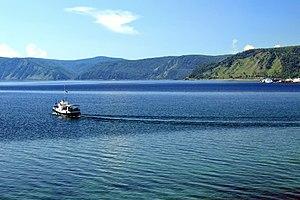
Le Parc national Pribaikalsky couvre la côte sud-ouest du lac Baïkal, dans le sud-est de la Sibérie. Il a été fondé en 1986 et couvre une surface de 4 173 km². La bande côtière comprend certaines crêtes de montagne à l'ouest, ainsi que des îles comme l'île d'Olkhon à l'est. Il est situé à environ 50 km au sud-est de la ville d'Irkoutsk. Le parc est géré avec trois autres réserves naturelles, et est une composante majeure du site du Patrimoine mondial de l'UNESCO "Lac Baïkal". La rivière Angara, qui est la sortie du Lac Baïkal à l'ouest, dans le bassin du fleuve Ienisseï, traverse le parc. Le parc a de très hauts niveaux de biodiversité et d'espèces endémiques.